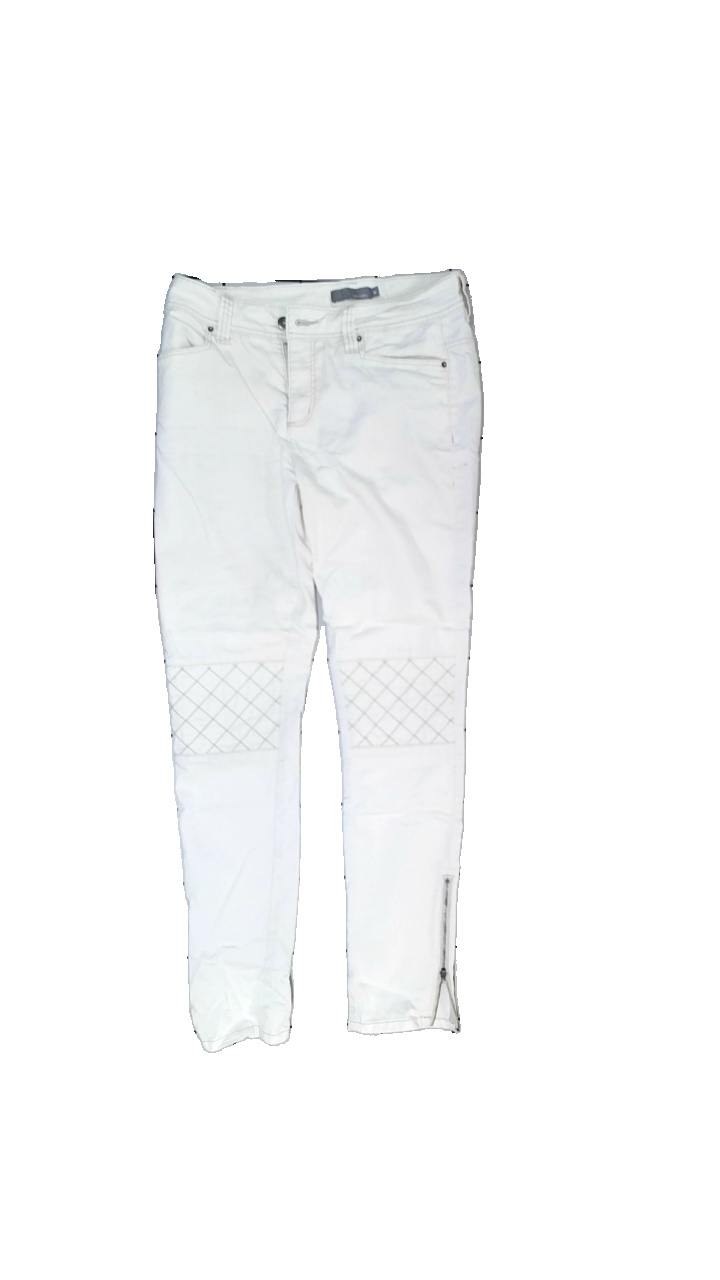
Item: Jeans (Ladies)
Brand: Mingeljeans
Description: vita jeans
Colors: White
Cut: Tight
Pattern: Other
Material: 65% bomull 2% spandex 33% polyester
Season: All
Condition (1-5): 2
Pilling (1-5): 3
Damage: smuts fläckar
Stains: Major
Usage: Export
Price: <50